Peppercorn sauce

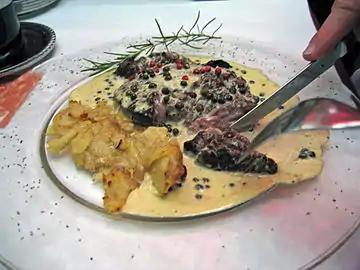
A beef steak served with peppercorn sauce prepared with five types of peppers

Some versions use several types of peppercorns in the sauce's preparation, and some may use ingredients that are similar in flavor to but not classified as peppercorns, such as sansho. Peppercorn sauce may be used on dishes served at French bistros and restaurants. Some versions of "steak au poivre" use a peppercorn sauce in their preparation.